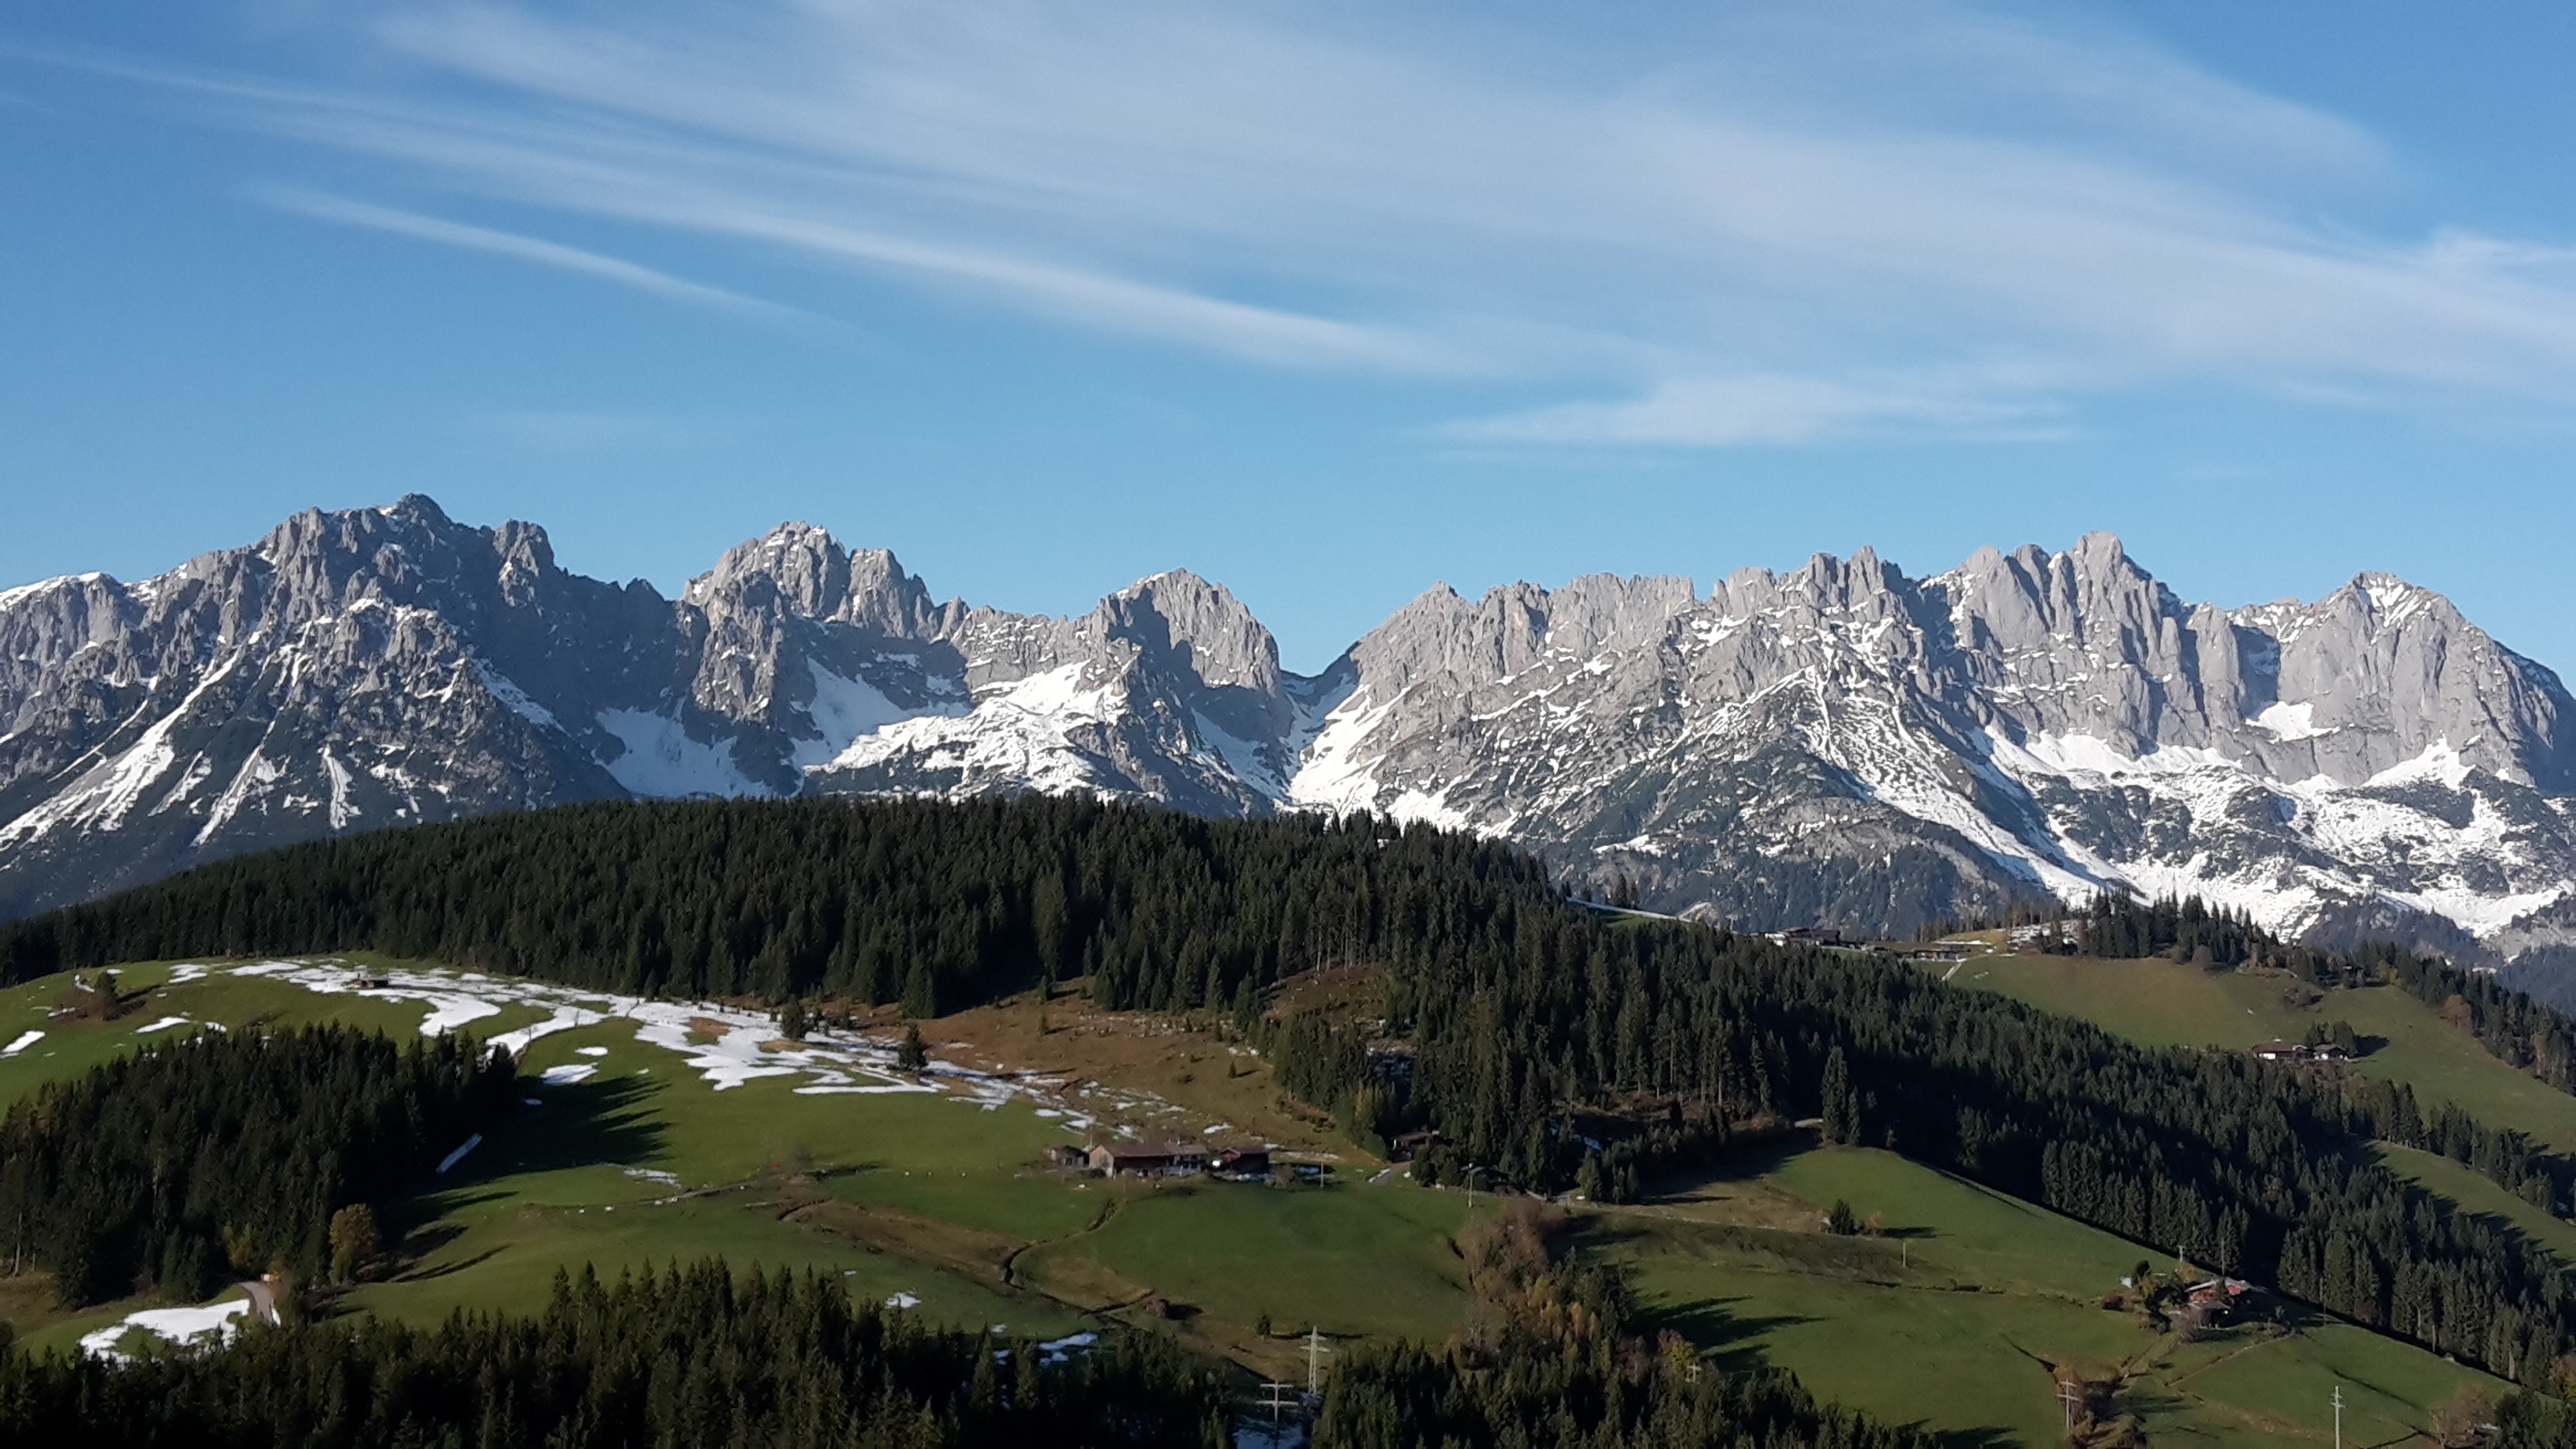
landscape, wilderness, mountain, snow, meadow, valley, mountain range, panorama, summer, alpine, ridge, summit, austria, mountains, alps, plateau, limestone, fell, cirque, alm, tyrol, landform, kaiser mountains, mountain pass, wilderkaiser, rock points, kitzb hel, ellmauer halt, limestone alps, kufstein tirol, geographical feature, mountainous landforms